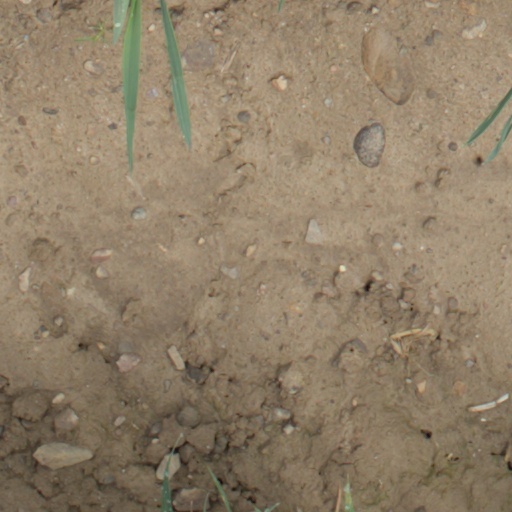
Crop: wheat